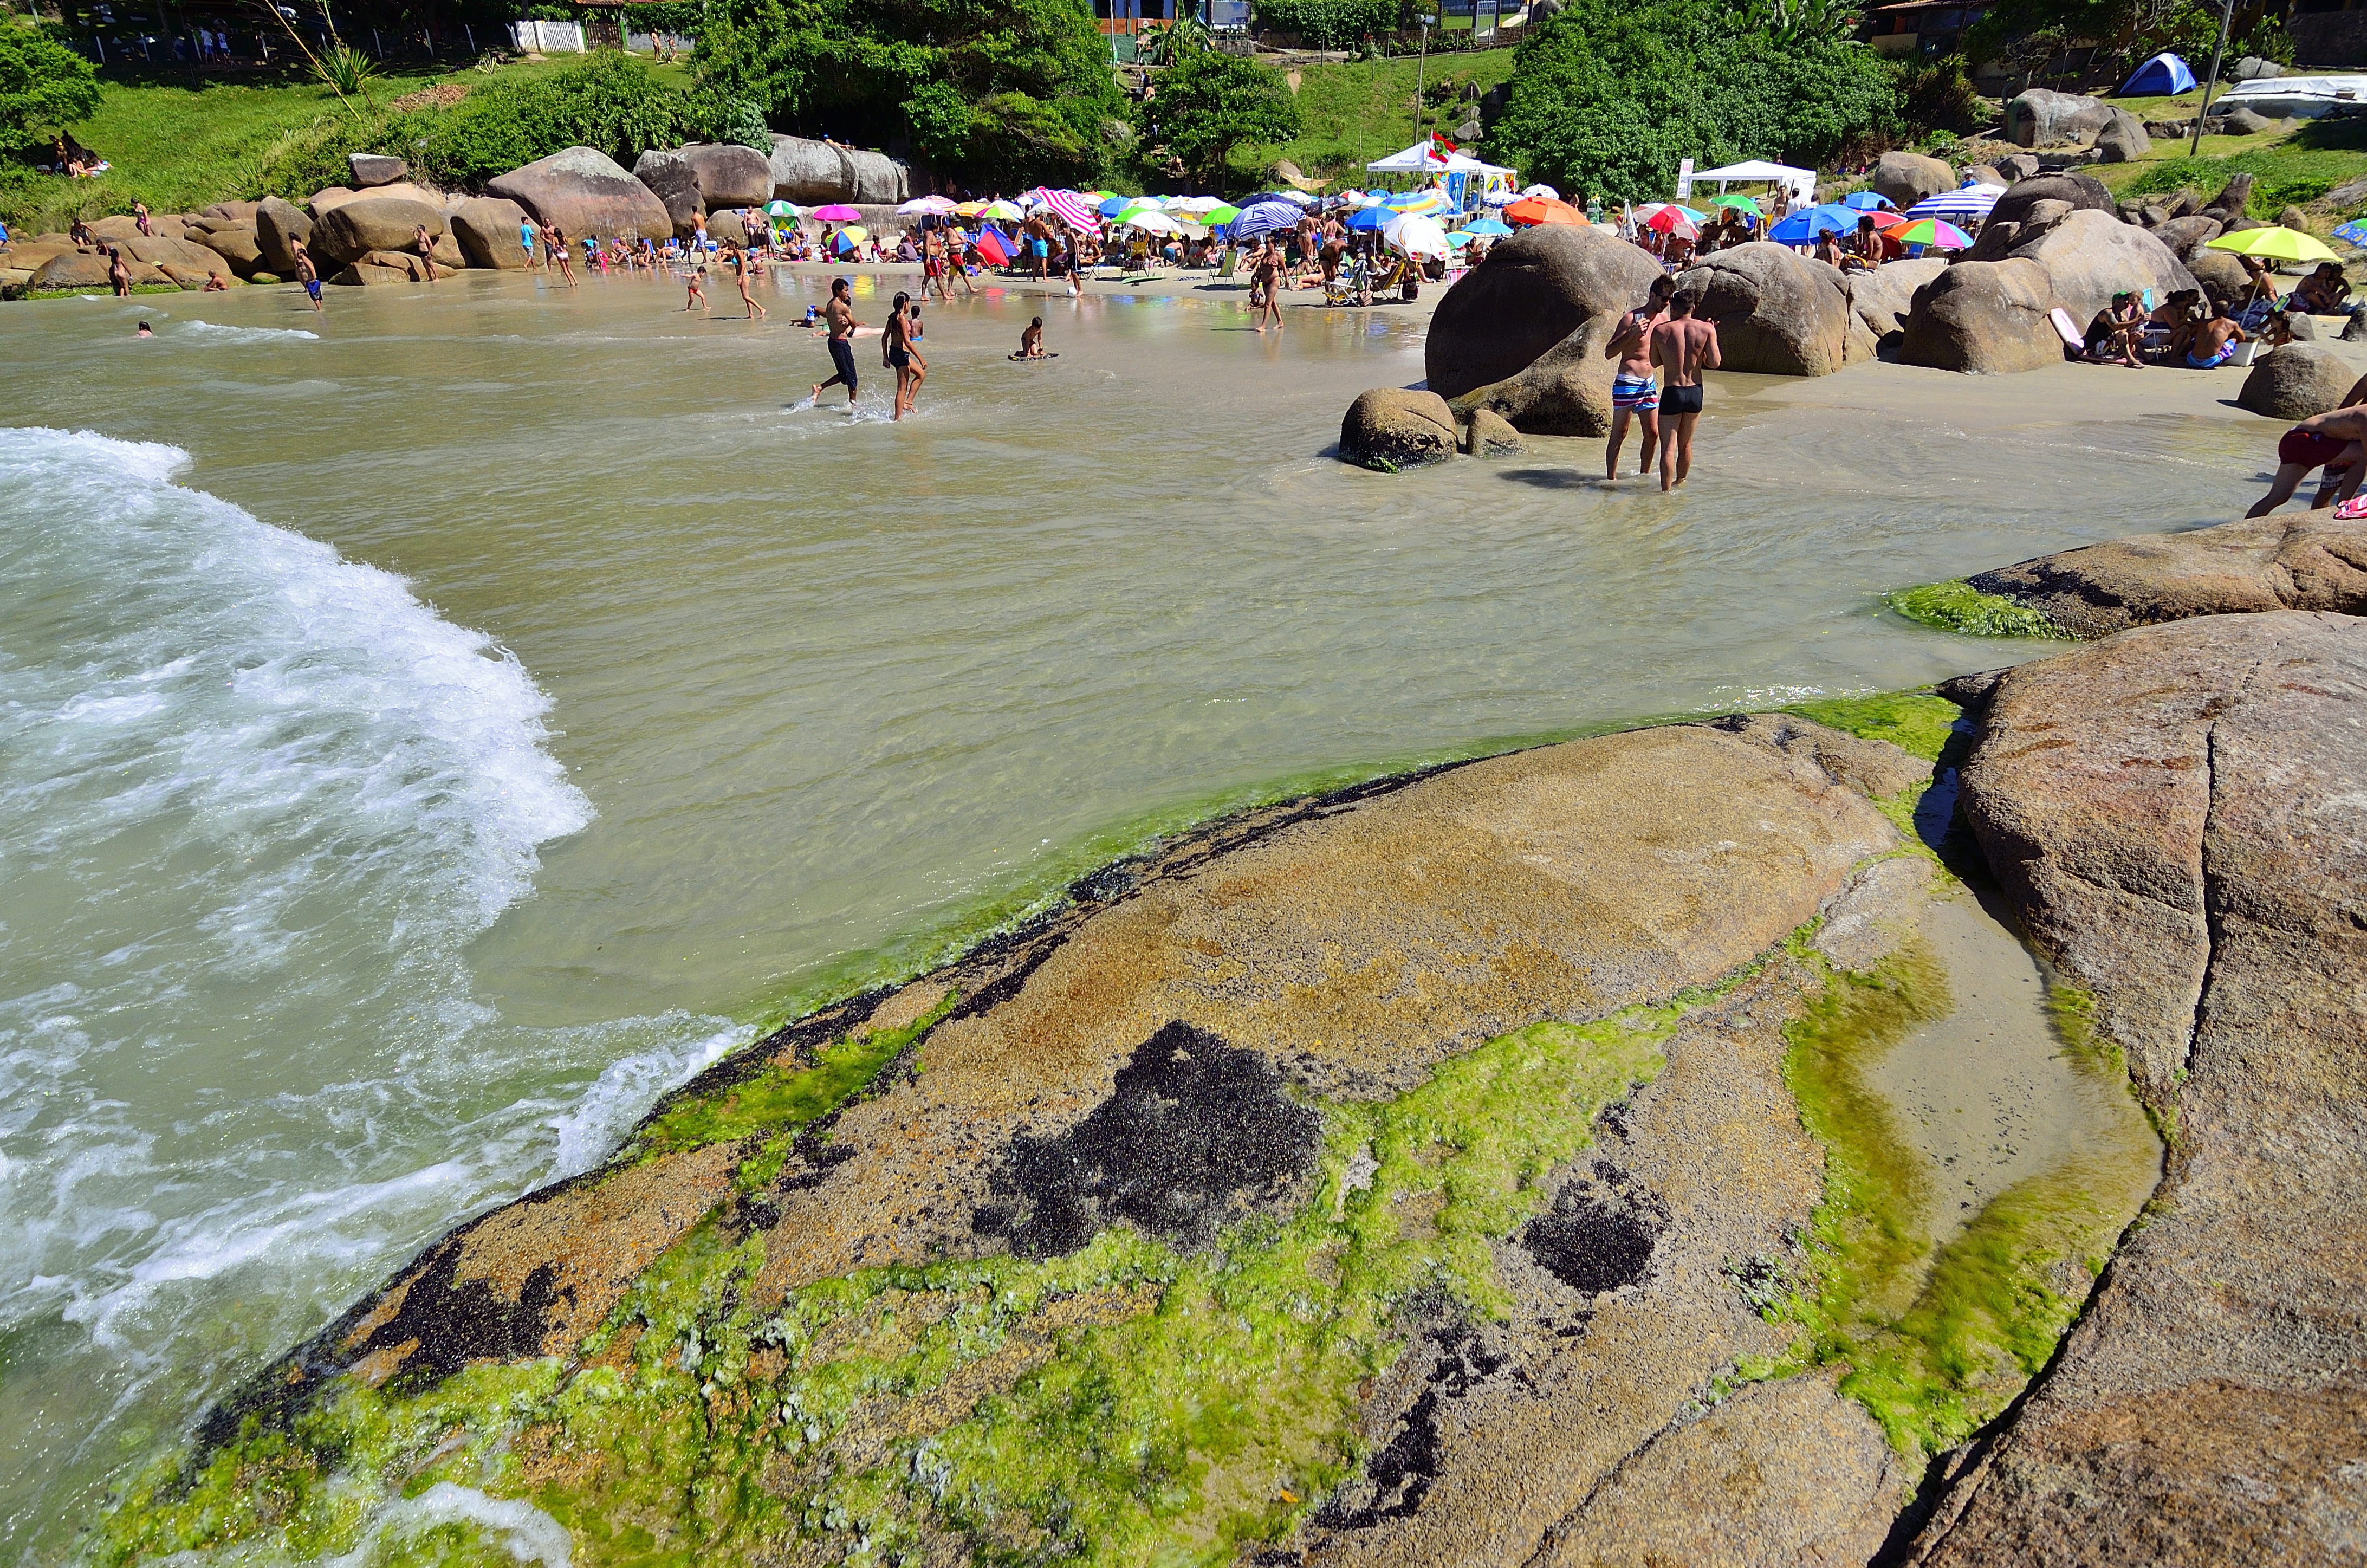
beach, sea, coast, water, rock, river, park, mar, playa, sol, praia, florianopolis, floripa, prainha, water feature